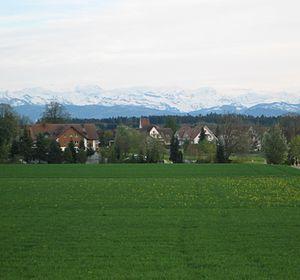
Fehraltorf est une commune suisse du canton de Zurich.